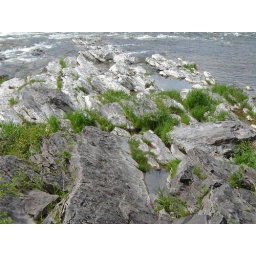
rock outcropping in the rideau river